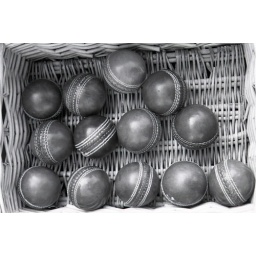
Cotswolds, Cricket balls in Burford market